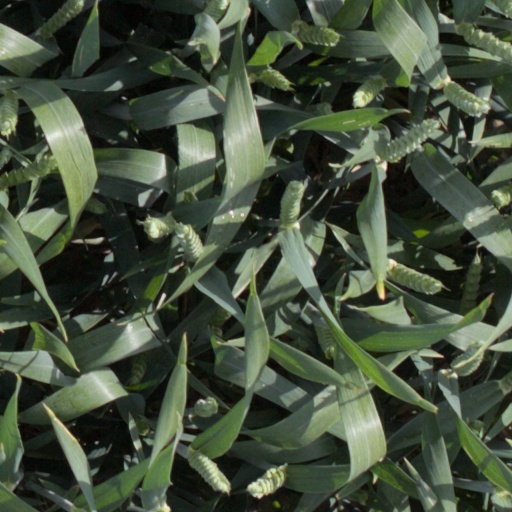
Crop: wheat